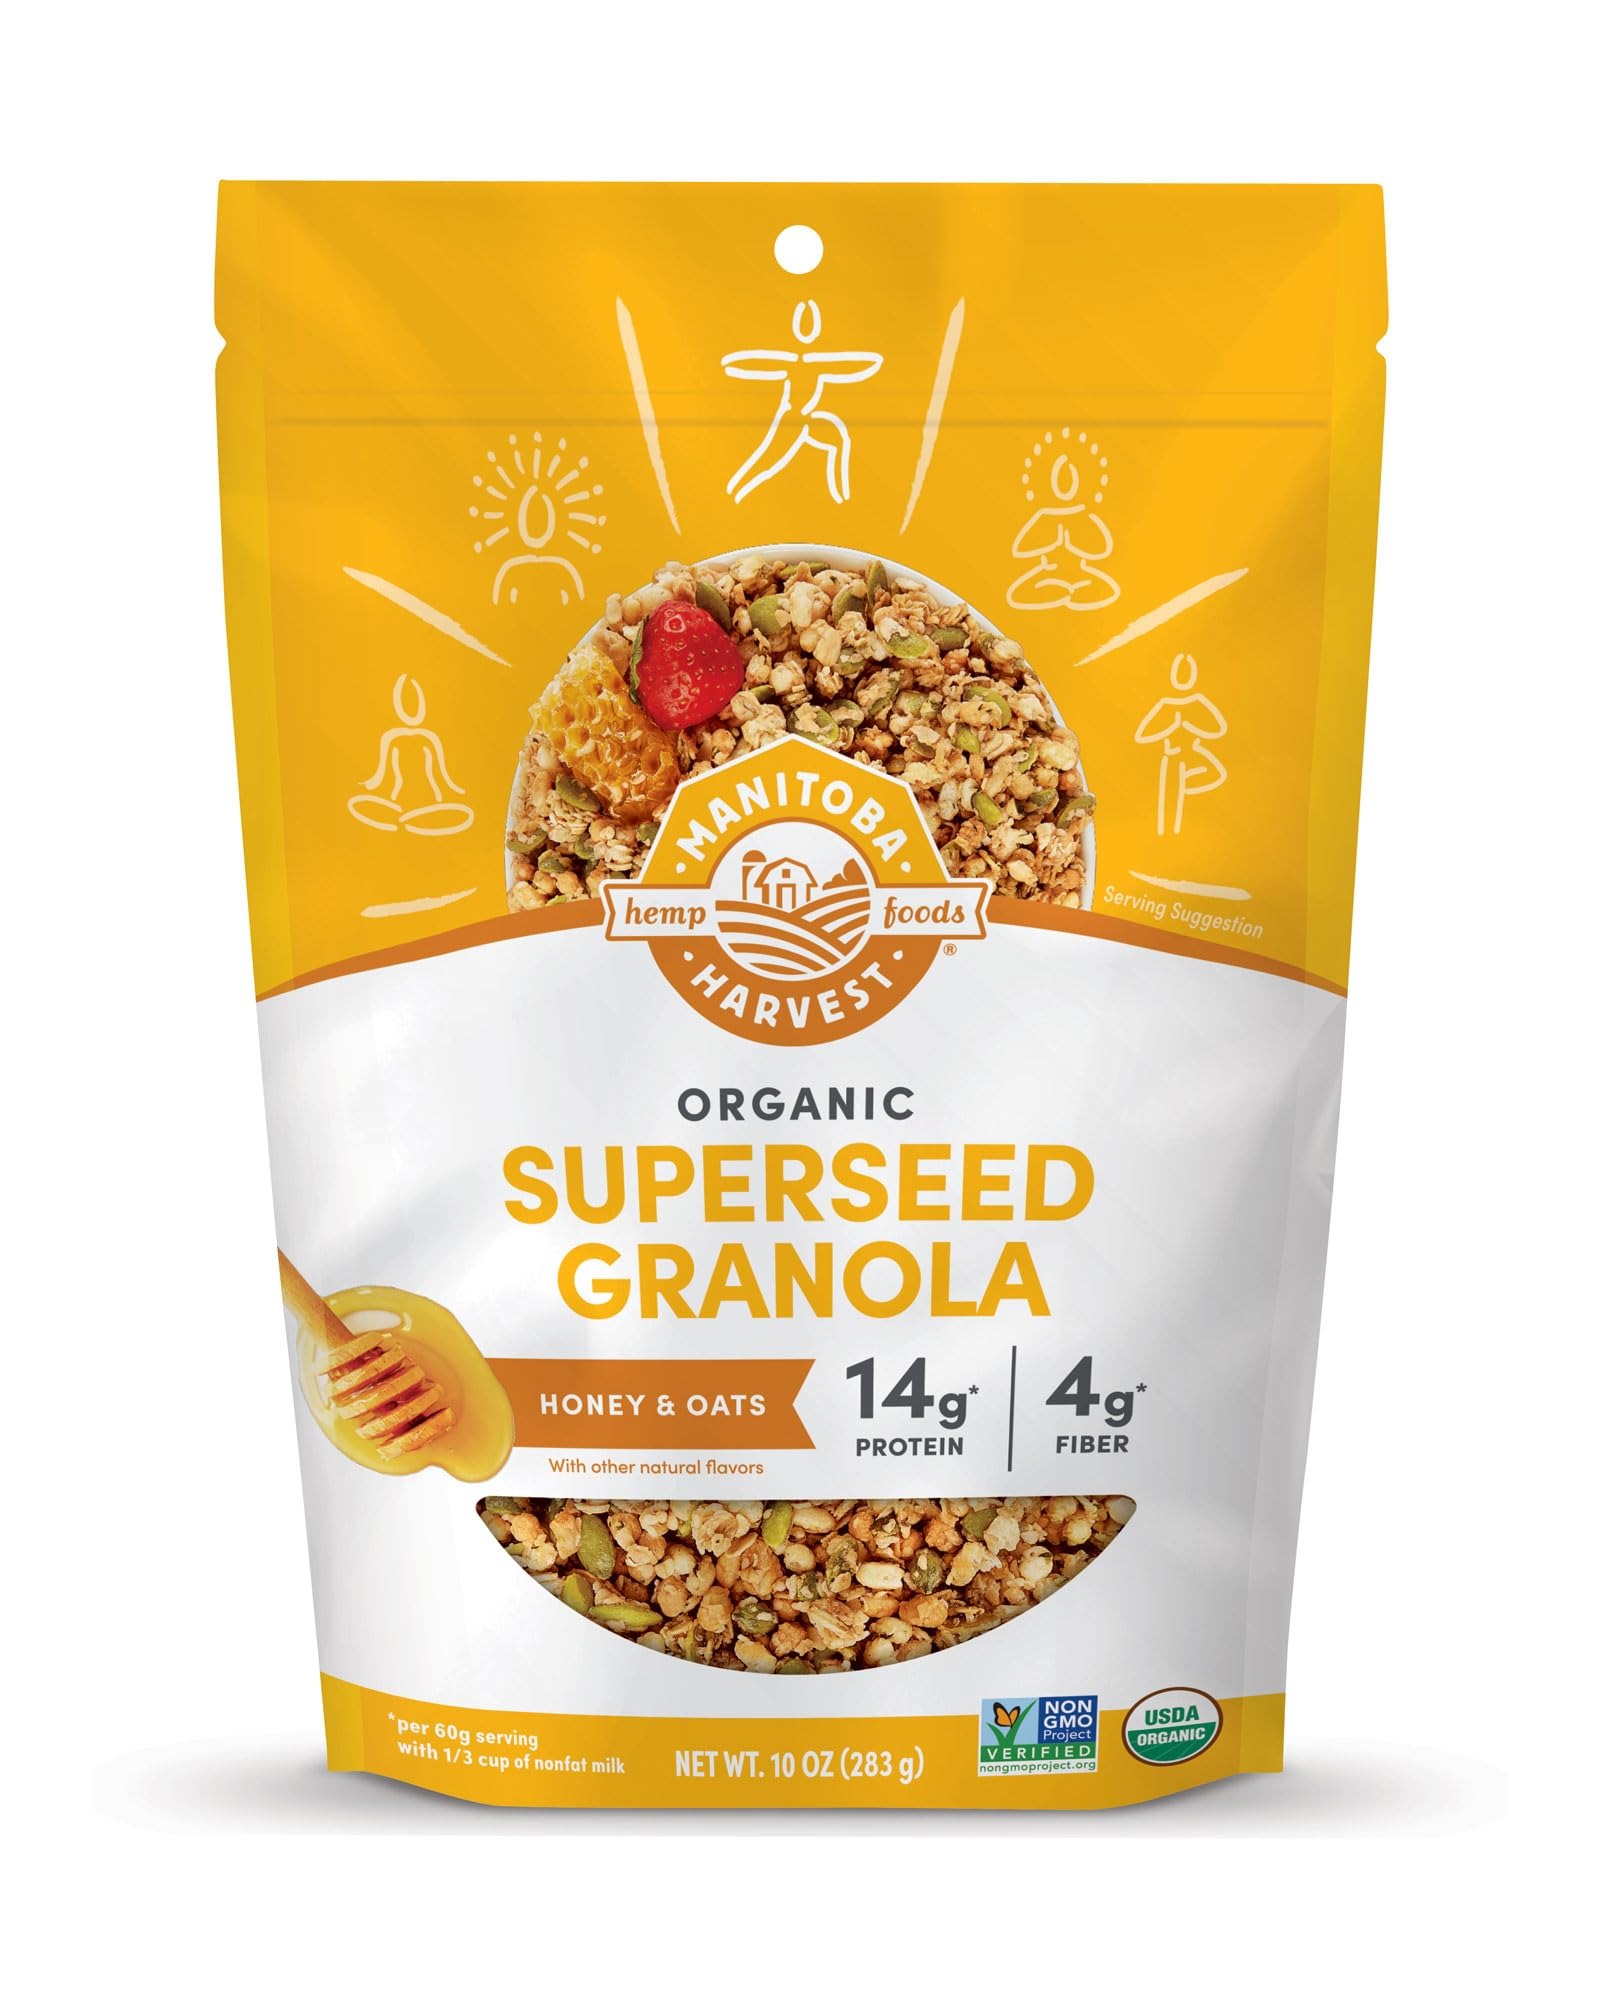
Item Name: Manitoba Harvest Hemp Yeah Granola, with 10 g of Protein, 3.5 g Omegas, 3 g of Fiber and less than 10 g Sugar Per Serving, Organic, Non-GMO, Honey and Oats, 10 Oz, Packaging May Vary
Bullet Point 1: 10 g of Protein, 3.5 g Omegas, 3 g of Fibre and less than 10 g of Sugar
Bullet Point 2: Real Simple Ingredients, No fillers, No high fructose sweeteners
Bullet Point 3: Certified USDA Organic, Certified Non-GMO, Kosher
Bullet Point 4: B Corp Certified
Bullet Point 5: High quality organic ingredients like pumpkin seeds, chia seeds, quinoa and Manitoba Harvest Hemp Hearts
Value: 10.0
Unit: Ounce

Price: 7.49